La Banda (American TV series) season 1

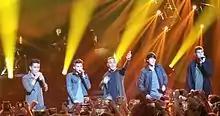
CNCO, Season 1 winners debut concert, January 30, 2016, The Fillmore Miami Beach. L-R: Joel Pimentel Deleōn (Mexican-American), Erick Brian Colón (Cuban), Richard Camacho (Dominican-American), Christopher Vélez (Ecuadorian-American), Zabdiel De Jesus (Puerto Rican).

La Banda ("the band") is a Spanish-language singing competition series created by Ricky Martin and Simon Cowell, and produced by Ricky Martin. It is presented by Alejandra Espinoza and premiered on September 13, 2015. The judges in Season 1 were Ricky Martin, Laura Pausini, and Alejandro Sanz. The goal of the series is to look for talented young teens to make the next musical phenomenon. The show was renewed for season 2.